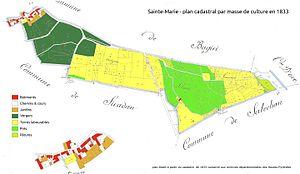
Sainte-Marie, selon la dénomination officielle, ou Sainte-Marie-de-Barousse, est une commune française située dans le département des Hautes-Pyrénées, en région Occitanie.